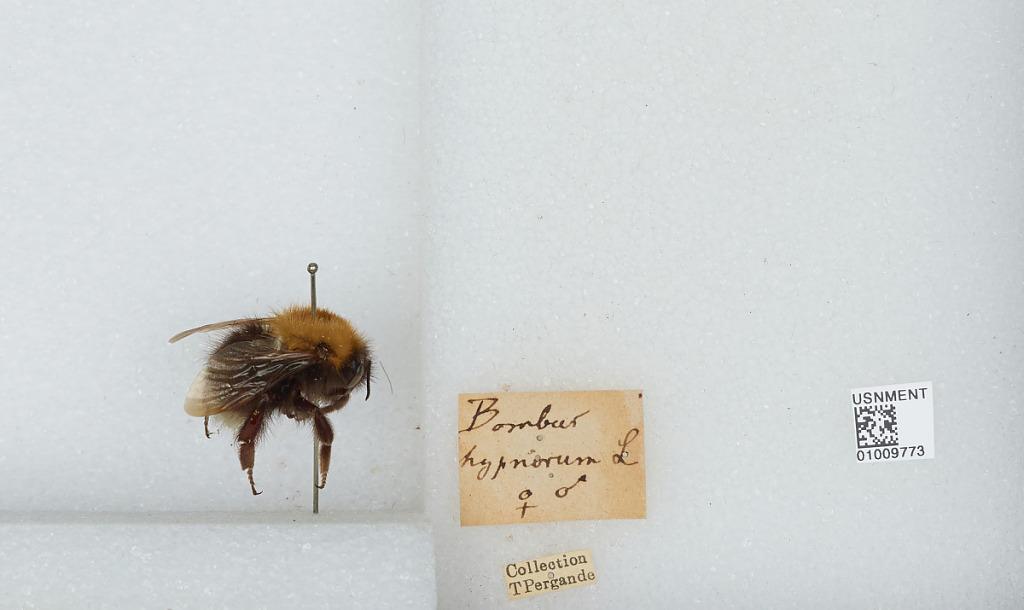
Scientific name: Bombus (Pyrobombus) hypnorum hypnorum (Linnaeus)